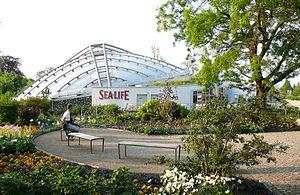
Le Berggarten est un jardin botanique situé dans le quartier de Herrenhausen à Hanovre dans le Land de Basse-Saxe en Allemagne. Au départ un potager, il est converti dès le XVIIᵉ siècle en serre pour plantes exotiques.